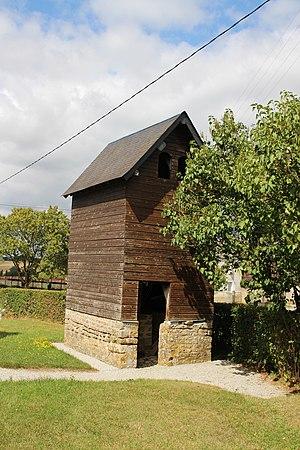
Saint-Léonard-des-Parcs, Orne
Saint-Léonard-des-Parcs est une commune française, située dans le département de l'Orne en région Normandie, peuplée de 75 habitants.